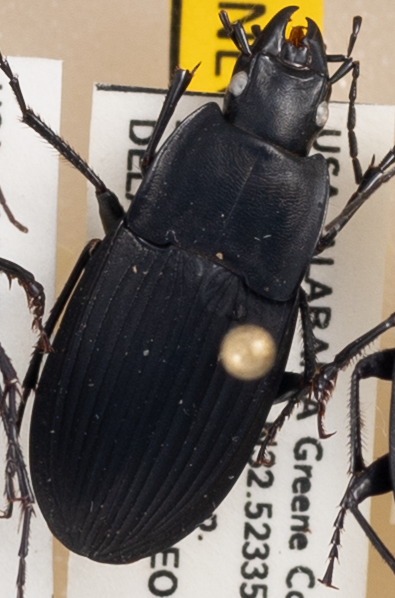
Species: Dicaelus furvus carinatus
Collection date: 2021-07-27
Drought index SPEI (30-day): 0.662
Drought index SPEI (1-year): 1.01
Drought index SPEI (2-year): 2.09